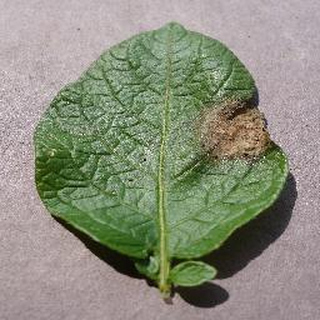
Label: potato_late_blight